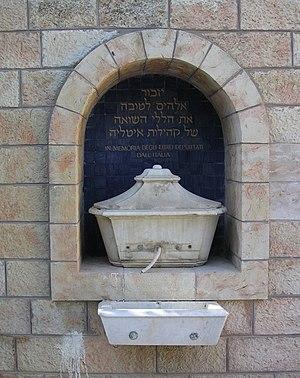
Mémorial pour les juifs italiens déportés à Jérusalem (Israël)
L’histoire des Juifs en Italie, la plus ancienne communauté juive d'Europe occidentale, remonterait à la révolte des Maccabées. Leur présence devient significative en -63 et ils prospèrent sous l'Empire romain, en dépit de quelques heurts liés à l'attachement des Juifs à leur foi ancestrale et cela, malgré la possible assimilation par les Romains des chrétiens à des Juifs révolutionnaires, jusqu'à l'établissement de l'Empire chrétien.